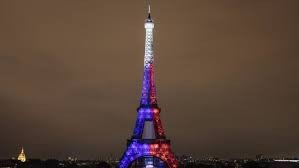
Landmark: Eiffel Tower